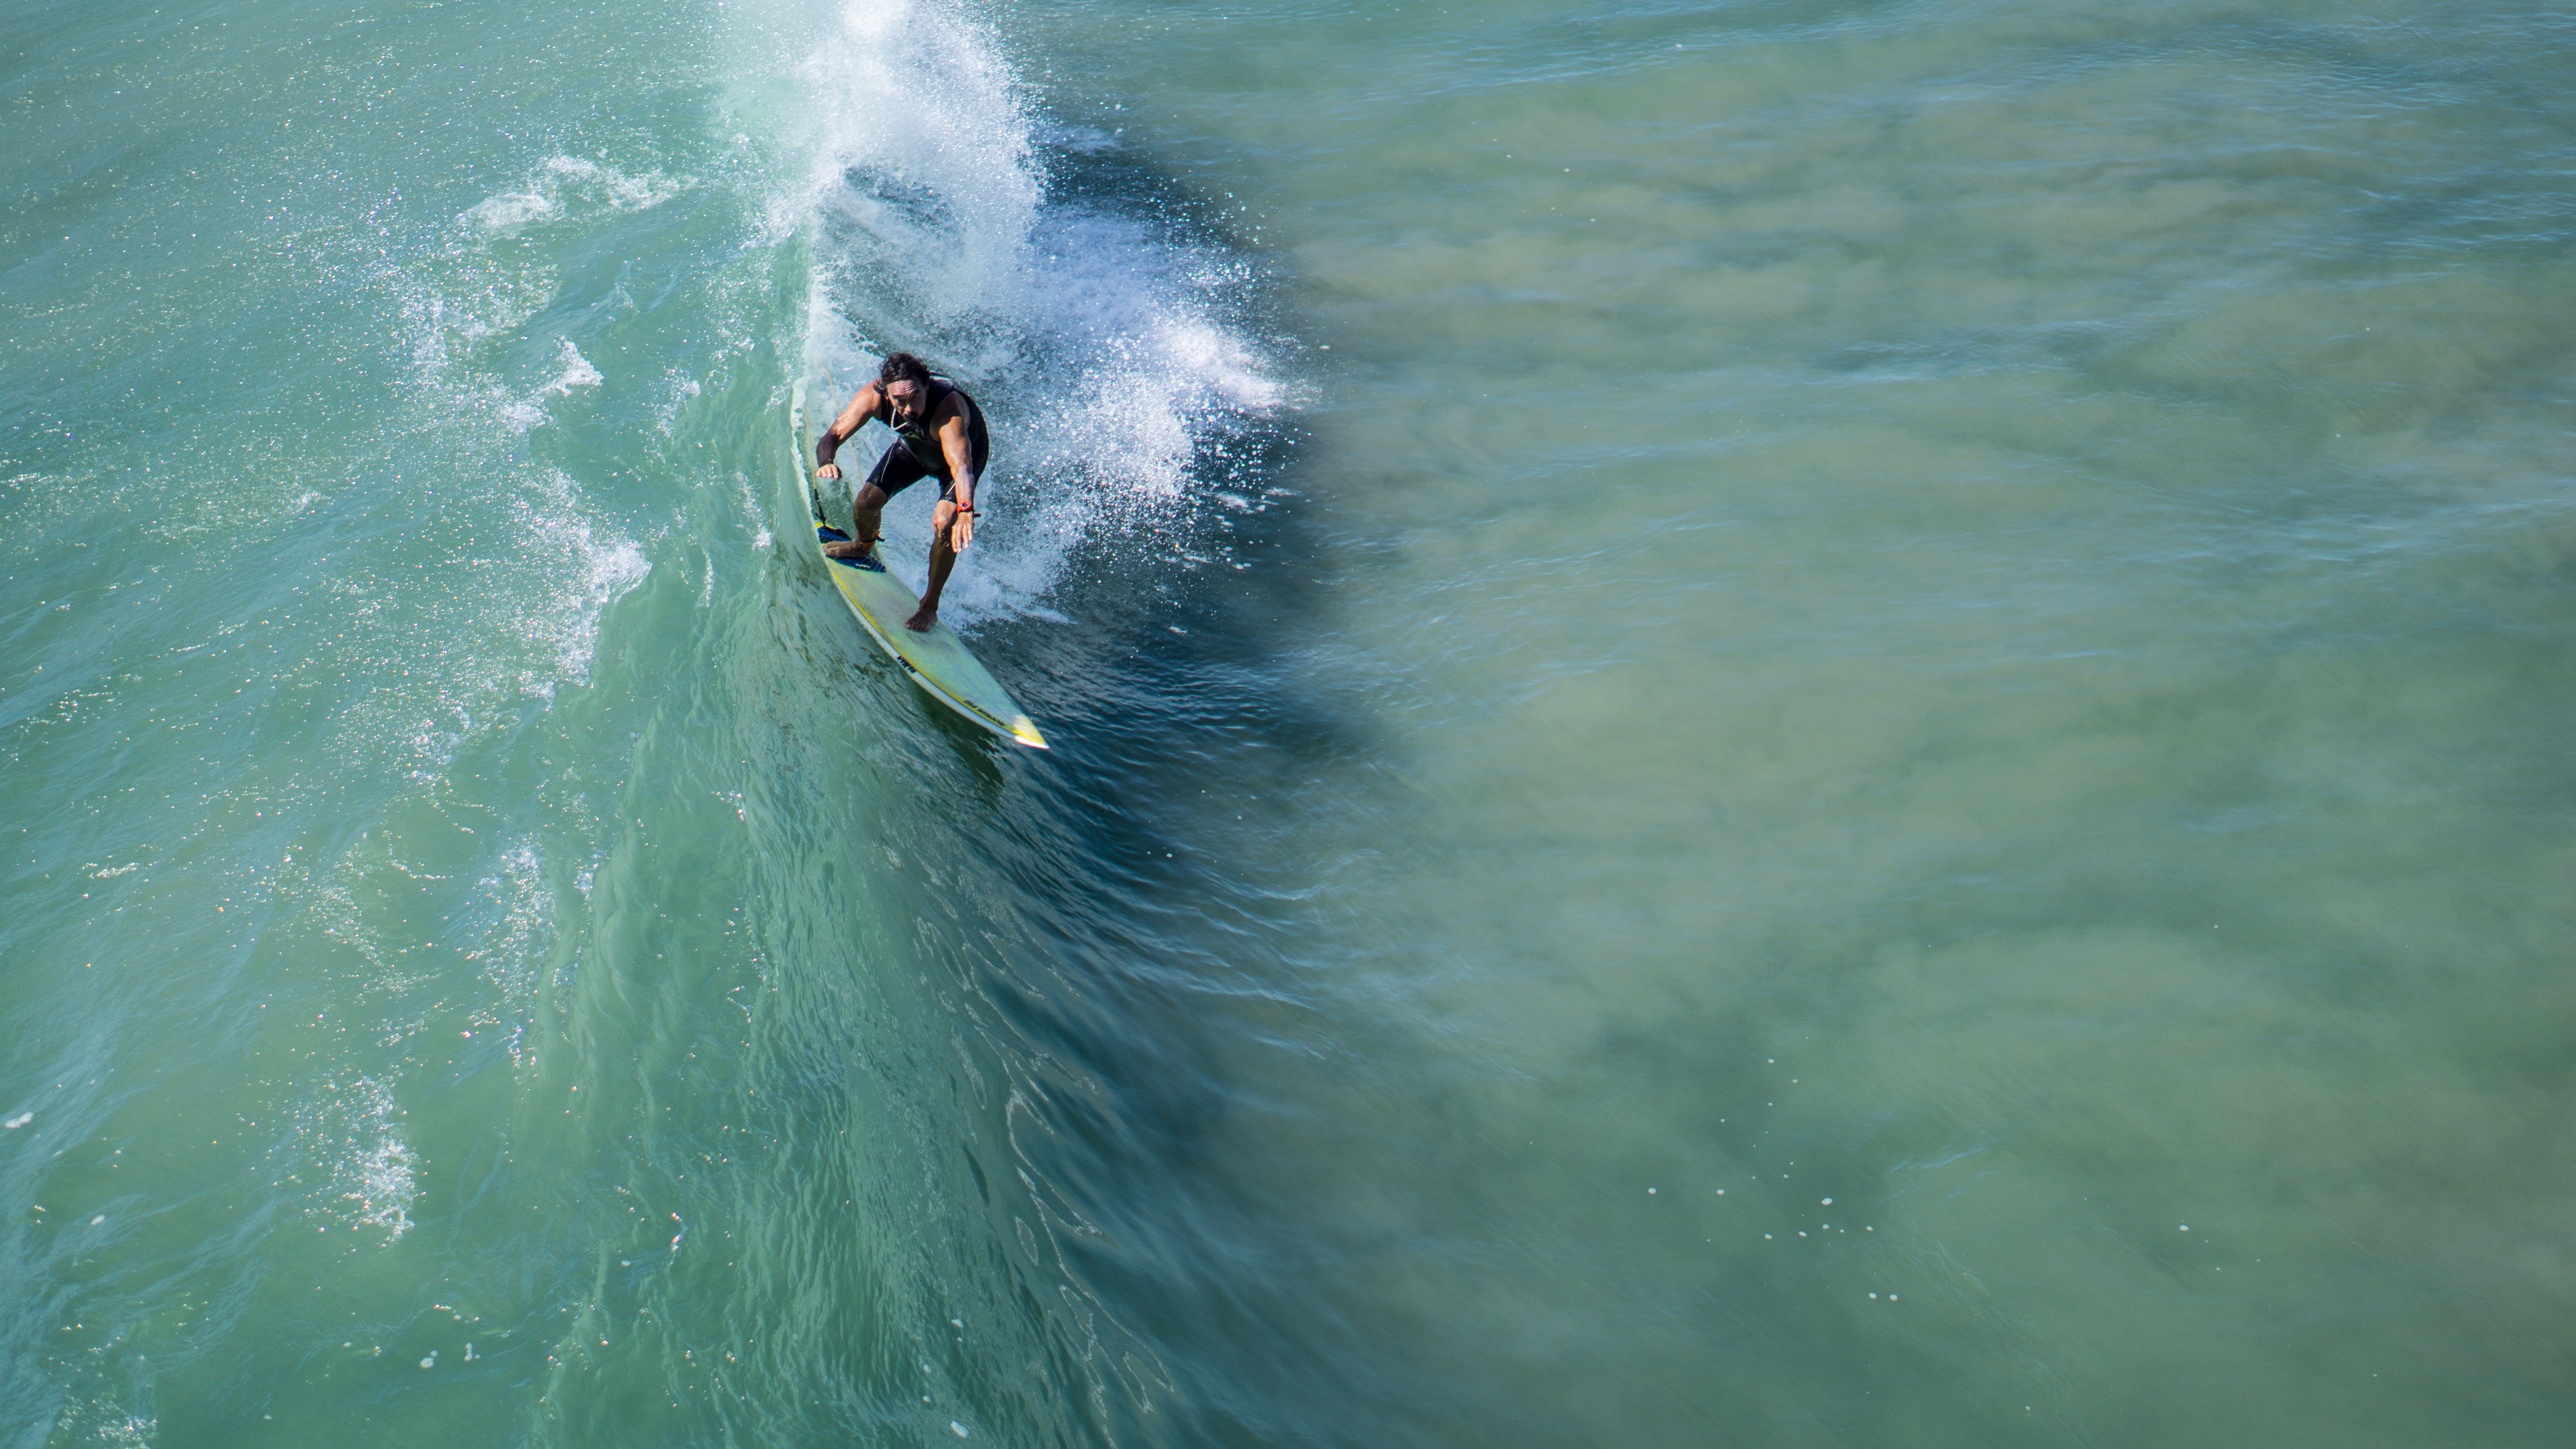
man, sea, water, nature, ocean, person, sport, wave, surfer, male, surfing, surfboard, extreme sport, sports, water sport, wind wave, boardsport, surfing equipment and supplies, surface water sports, individual sports, bodyboarding